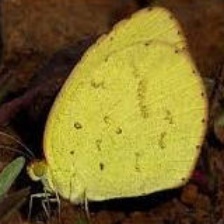
Species: SLEEPY ORANGE
Butterfly family (ImageNet category): sulphur_butterfly